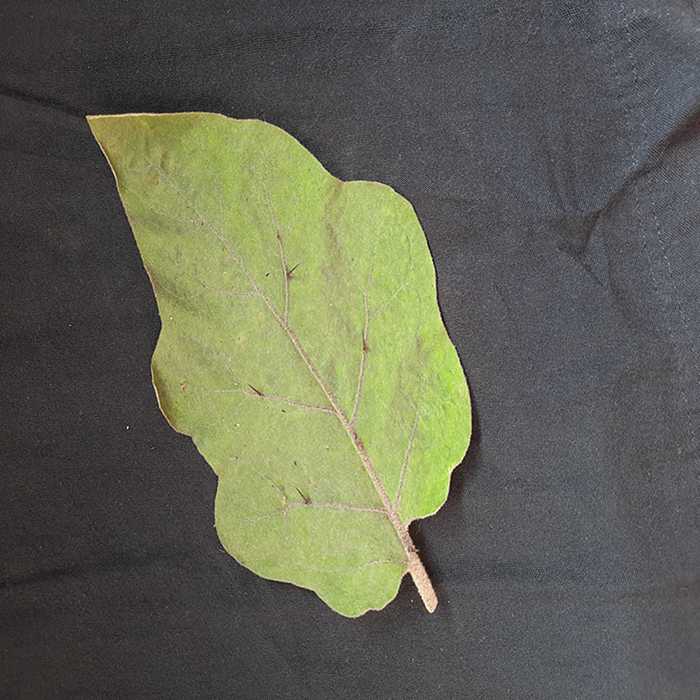
Plant: Eggplant
Label: Eggplant fresh leaf